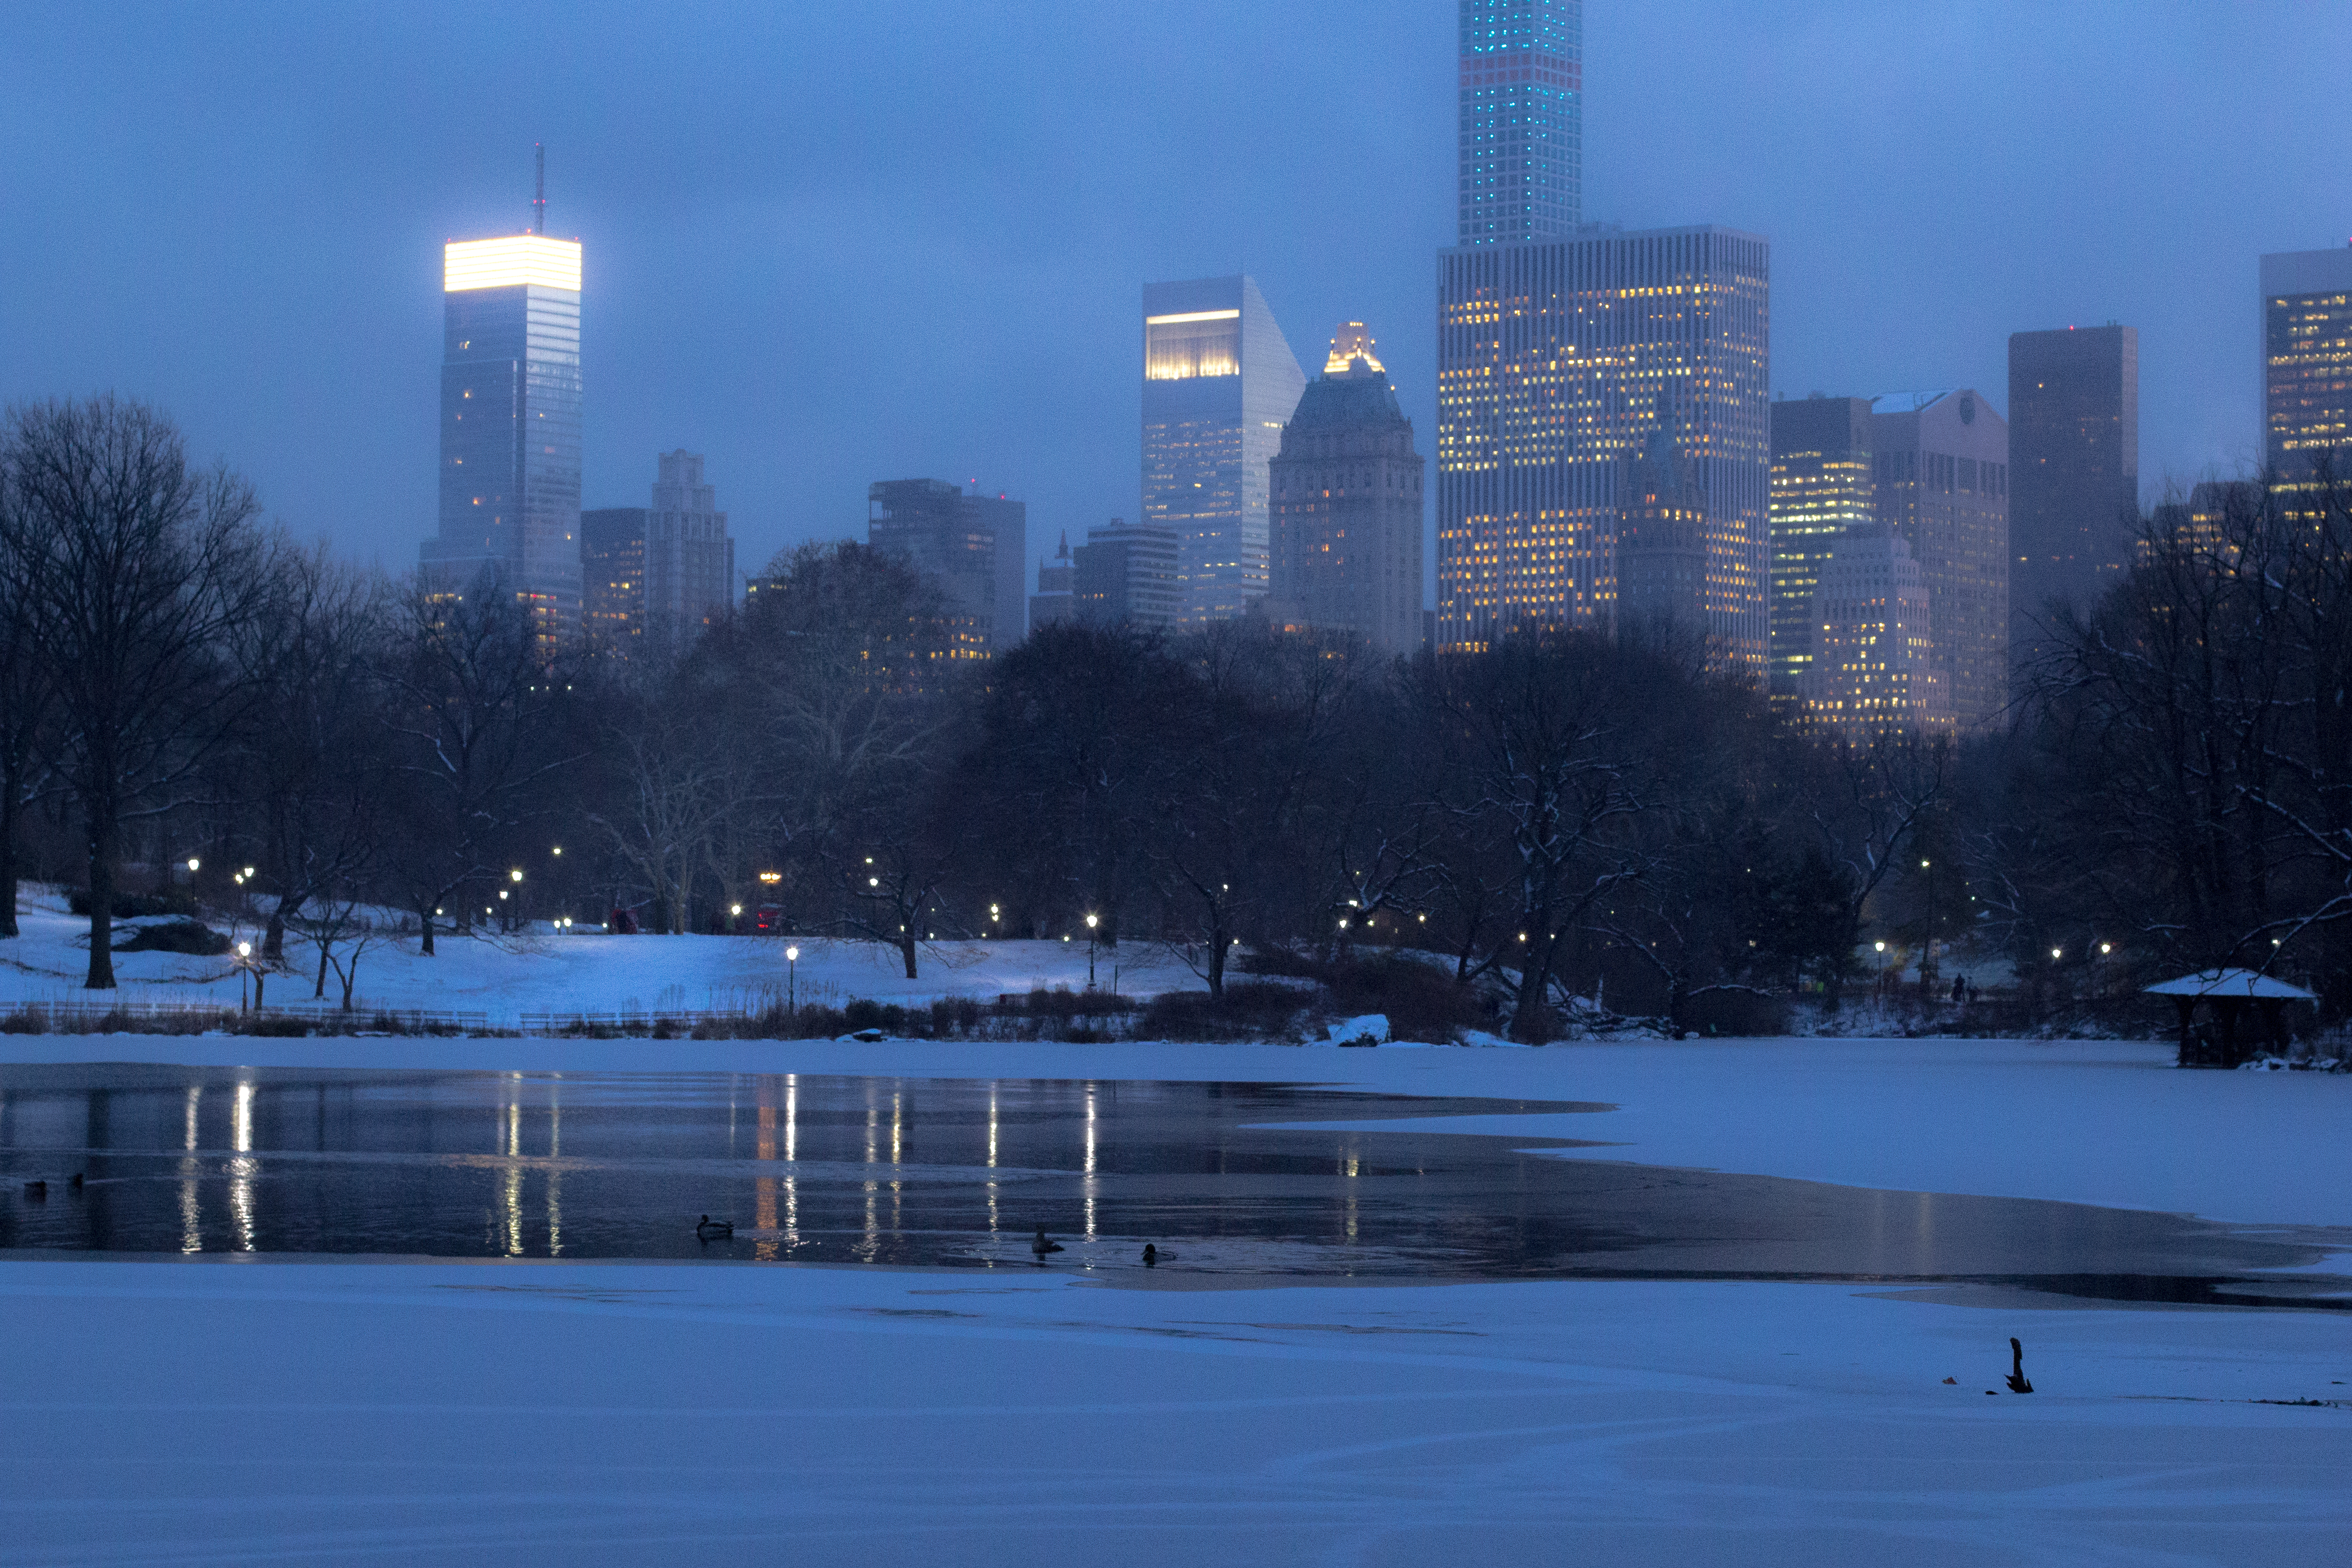
horizon, snow, winter, fog, skyline, night, morning, dawn, city, skyscraper, manhattan, photo, cityscape, downtown, dusk, ice, evening, reflection, nyc, canon, weather, usa, season, tower block, newyork, citylights, unitedstates, newyorkcity, ny, estadosunidos, centralpark, foto, argentina, 60d, skylines, freezing, rodrigoparedes, buenosaires, canon60d, eeuu, thelake, urban area, atmospheric phenomenon, human settlement, atmosphere of earth